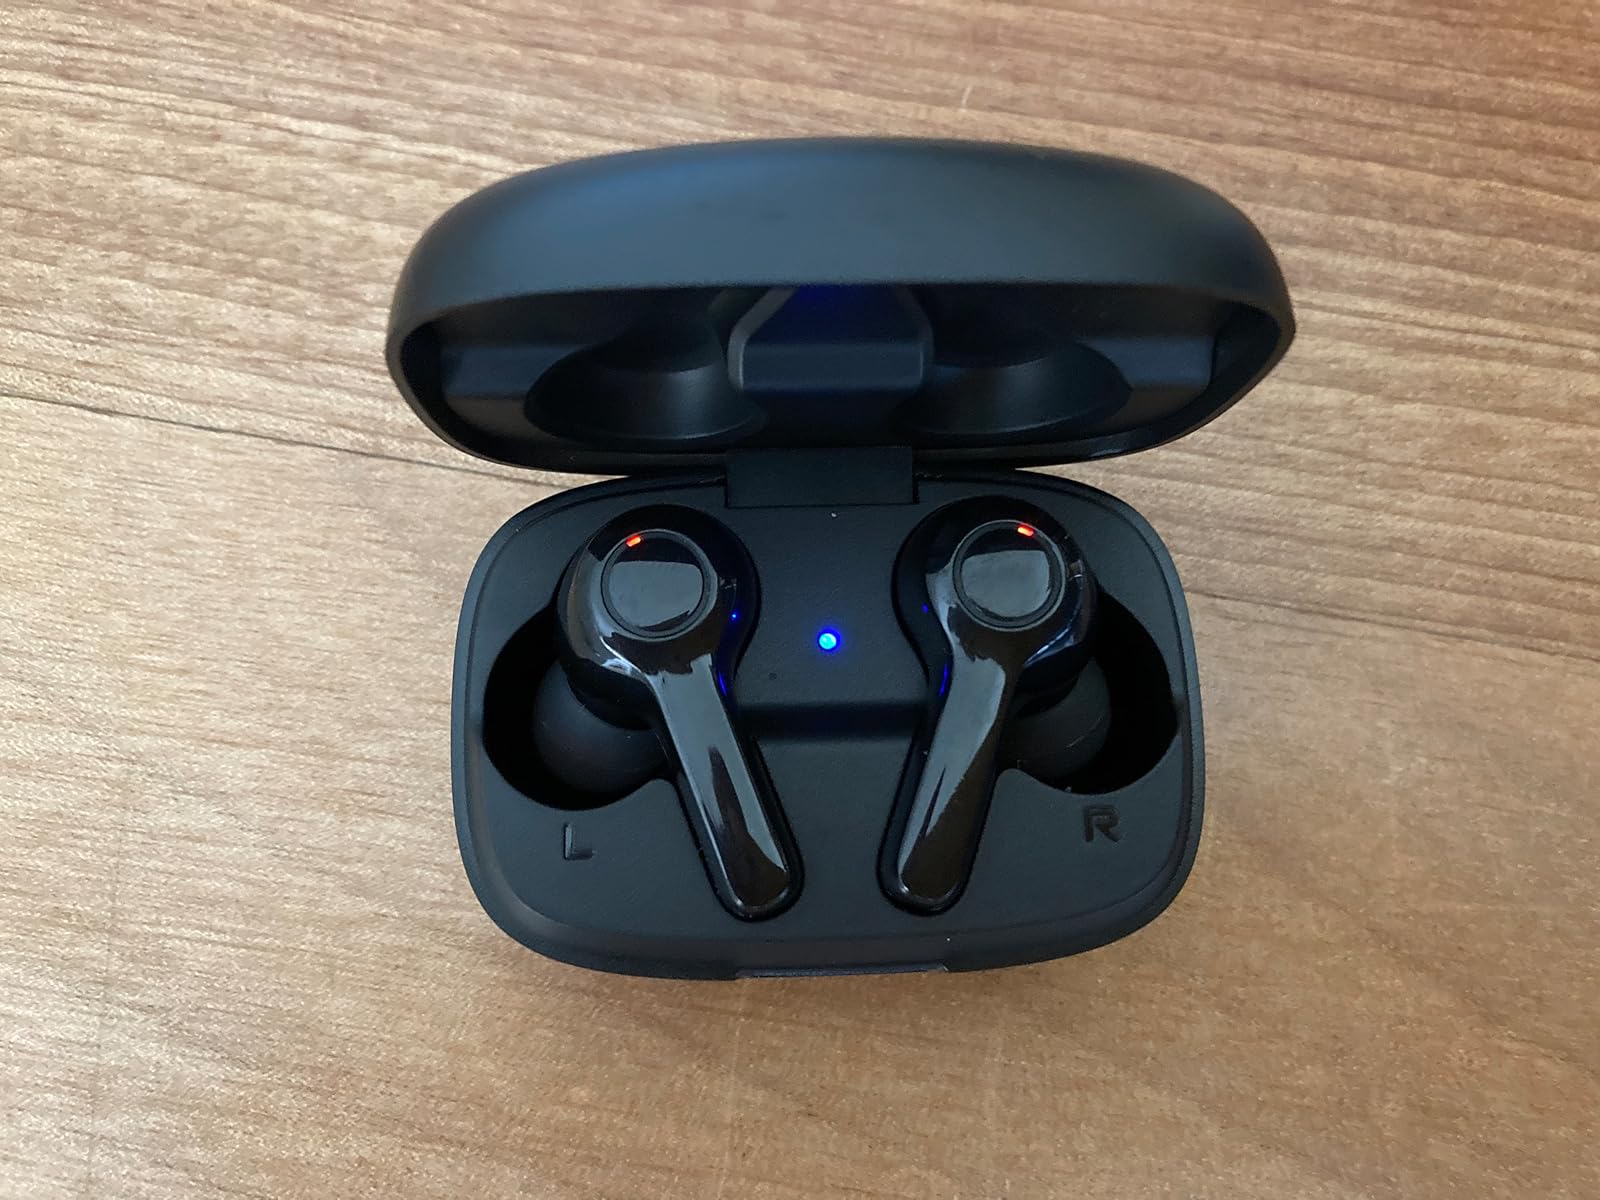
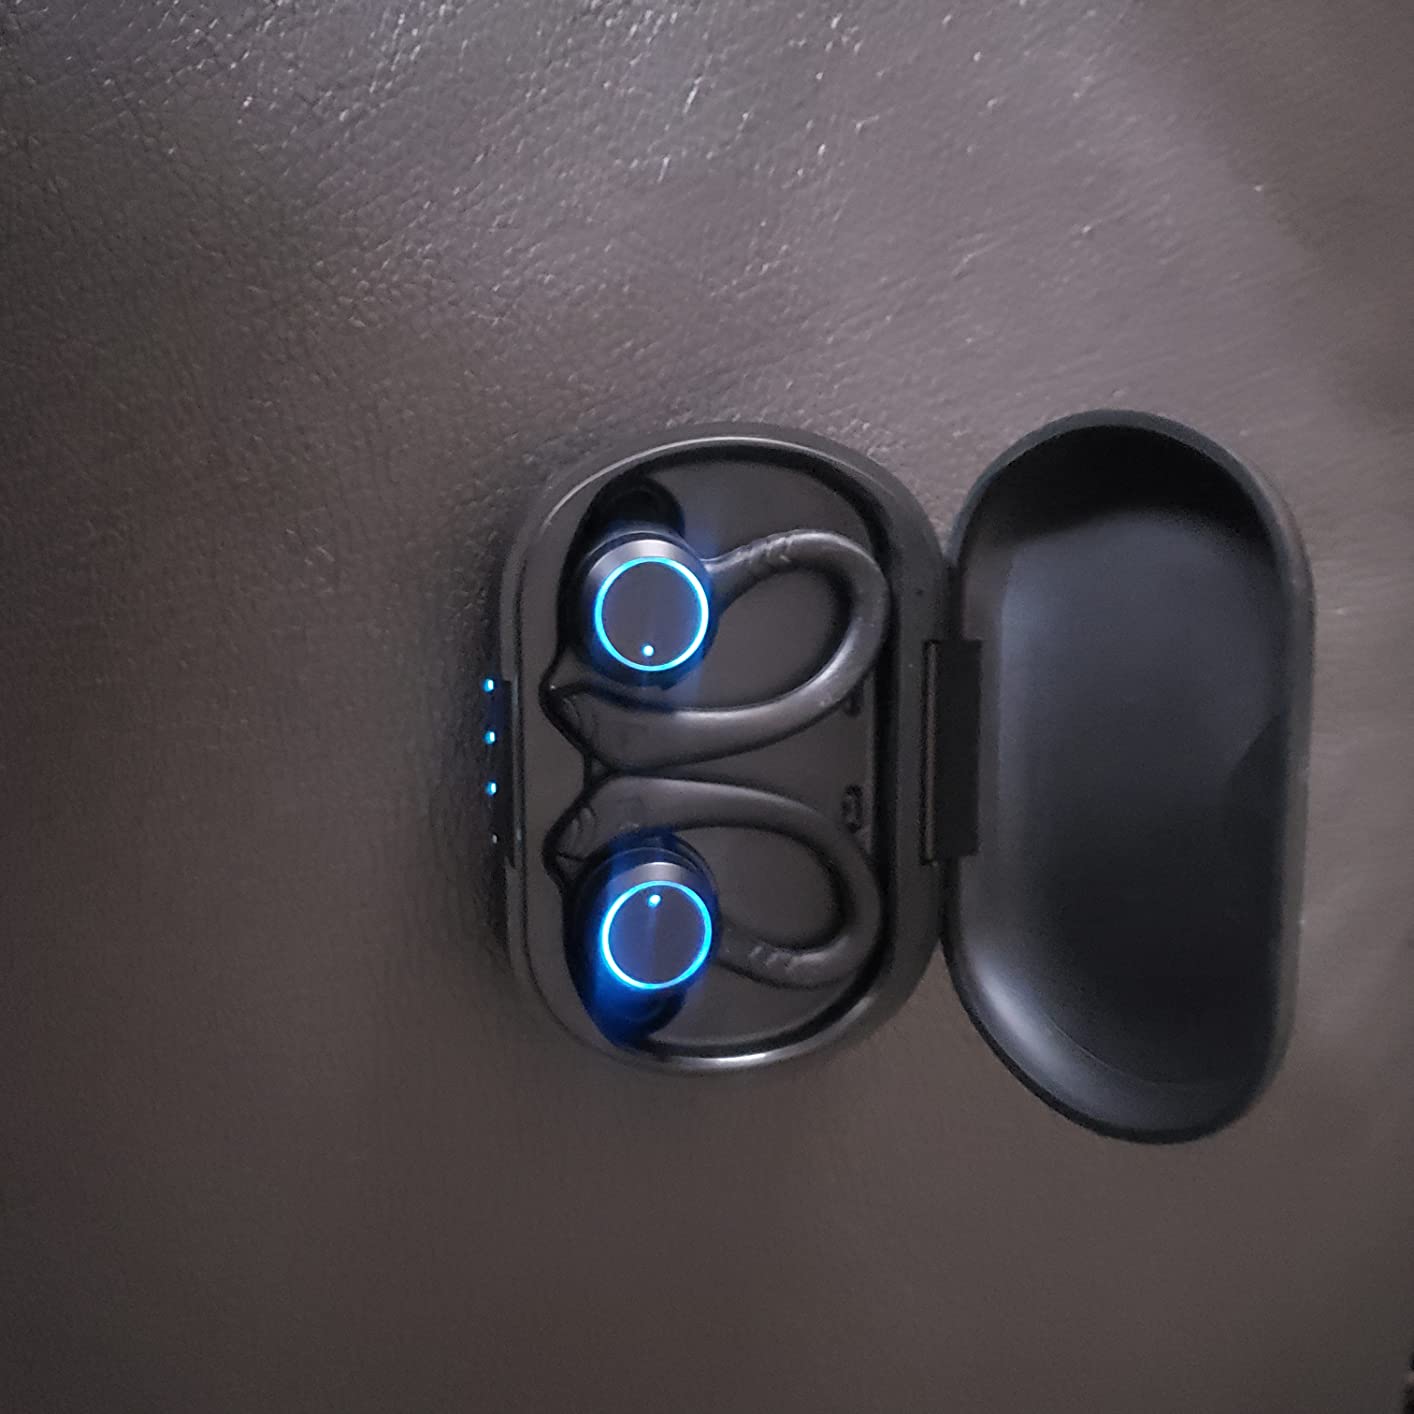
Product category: earbuds
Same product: no